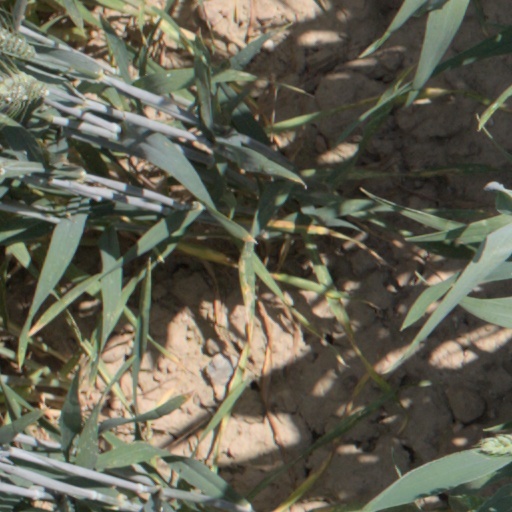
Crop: wheat